Pontianak

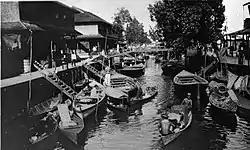
Boats along the quay of a canal in Pontianak, circa 1920

The history of the city of Pontianak written by a Dutch historian, V.J. Verth in his book "Borneos Afdeling Wester", whose content is slightly different from the version of the stories circulating in the community today.